Norad Mill

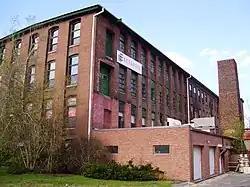
(2012)

The Norad Mill is a historic mill located in Braytonville, North Adams, Massachusetts. It is the oldest mill complex in North Adams that has not had its exterior significantly altered, making visible much of its Italianate styling.